Brayton Hall

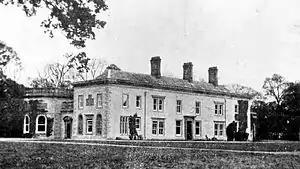
Brayton Hall circa 1920

After the disastrous fire of 1918, which destroyed the entire front and south wing the third baronet demolished the ruins and reconstructed a smaller mansion around the remnants of the north wing.